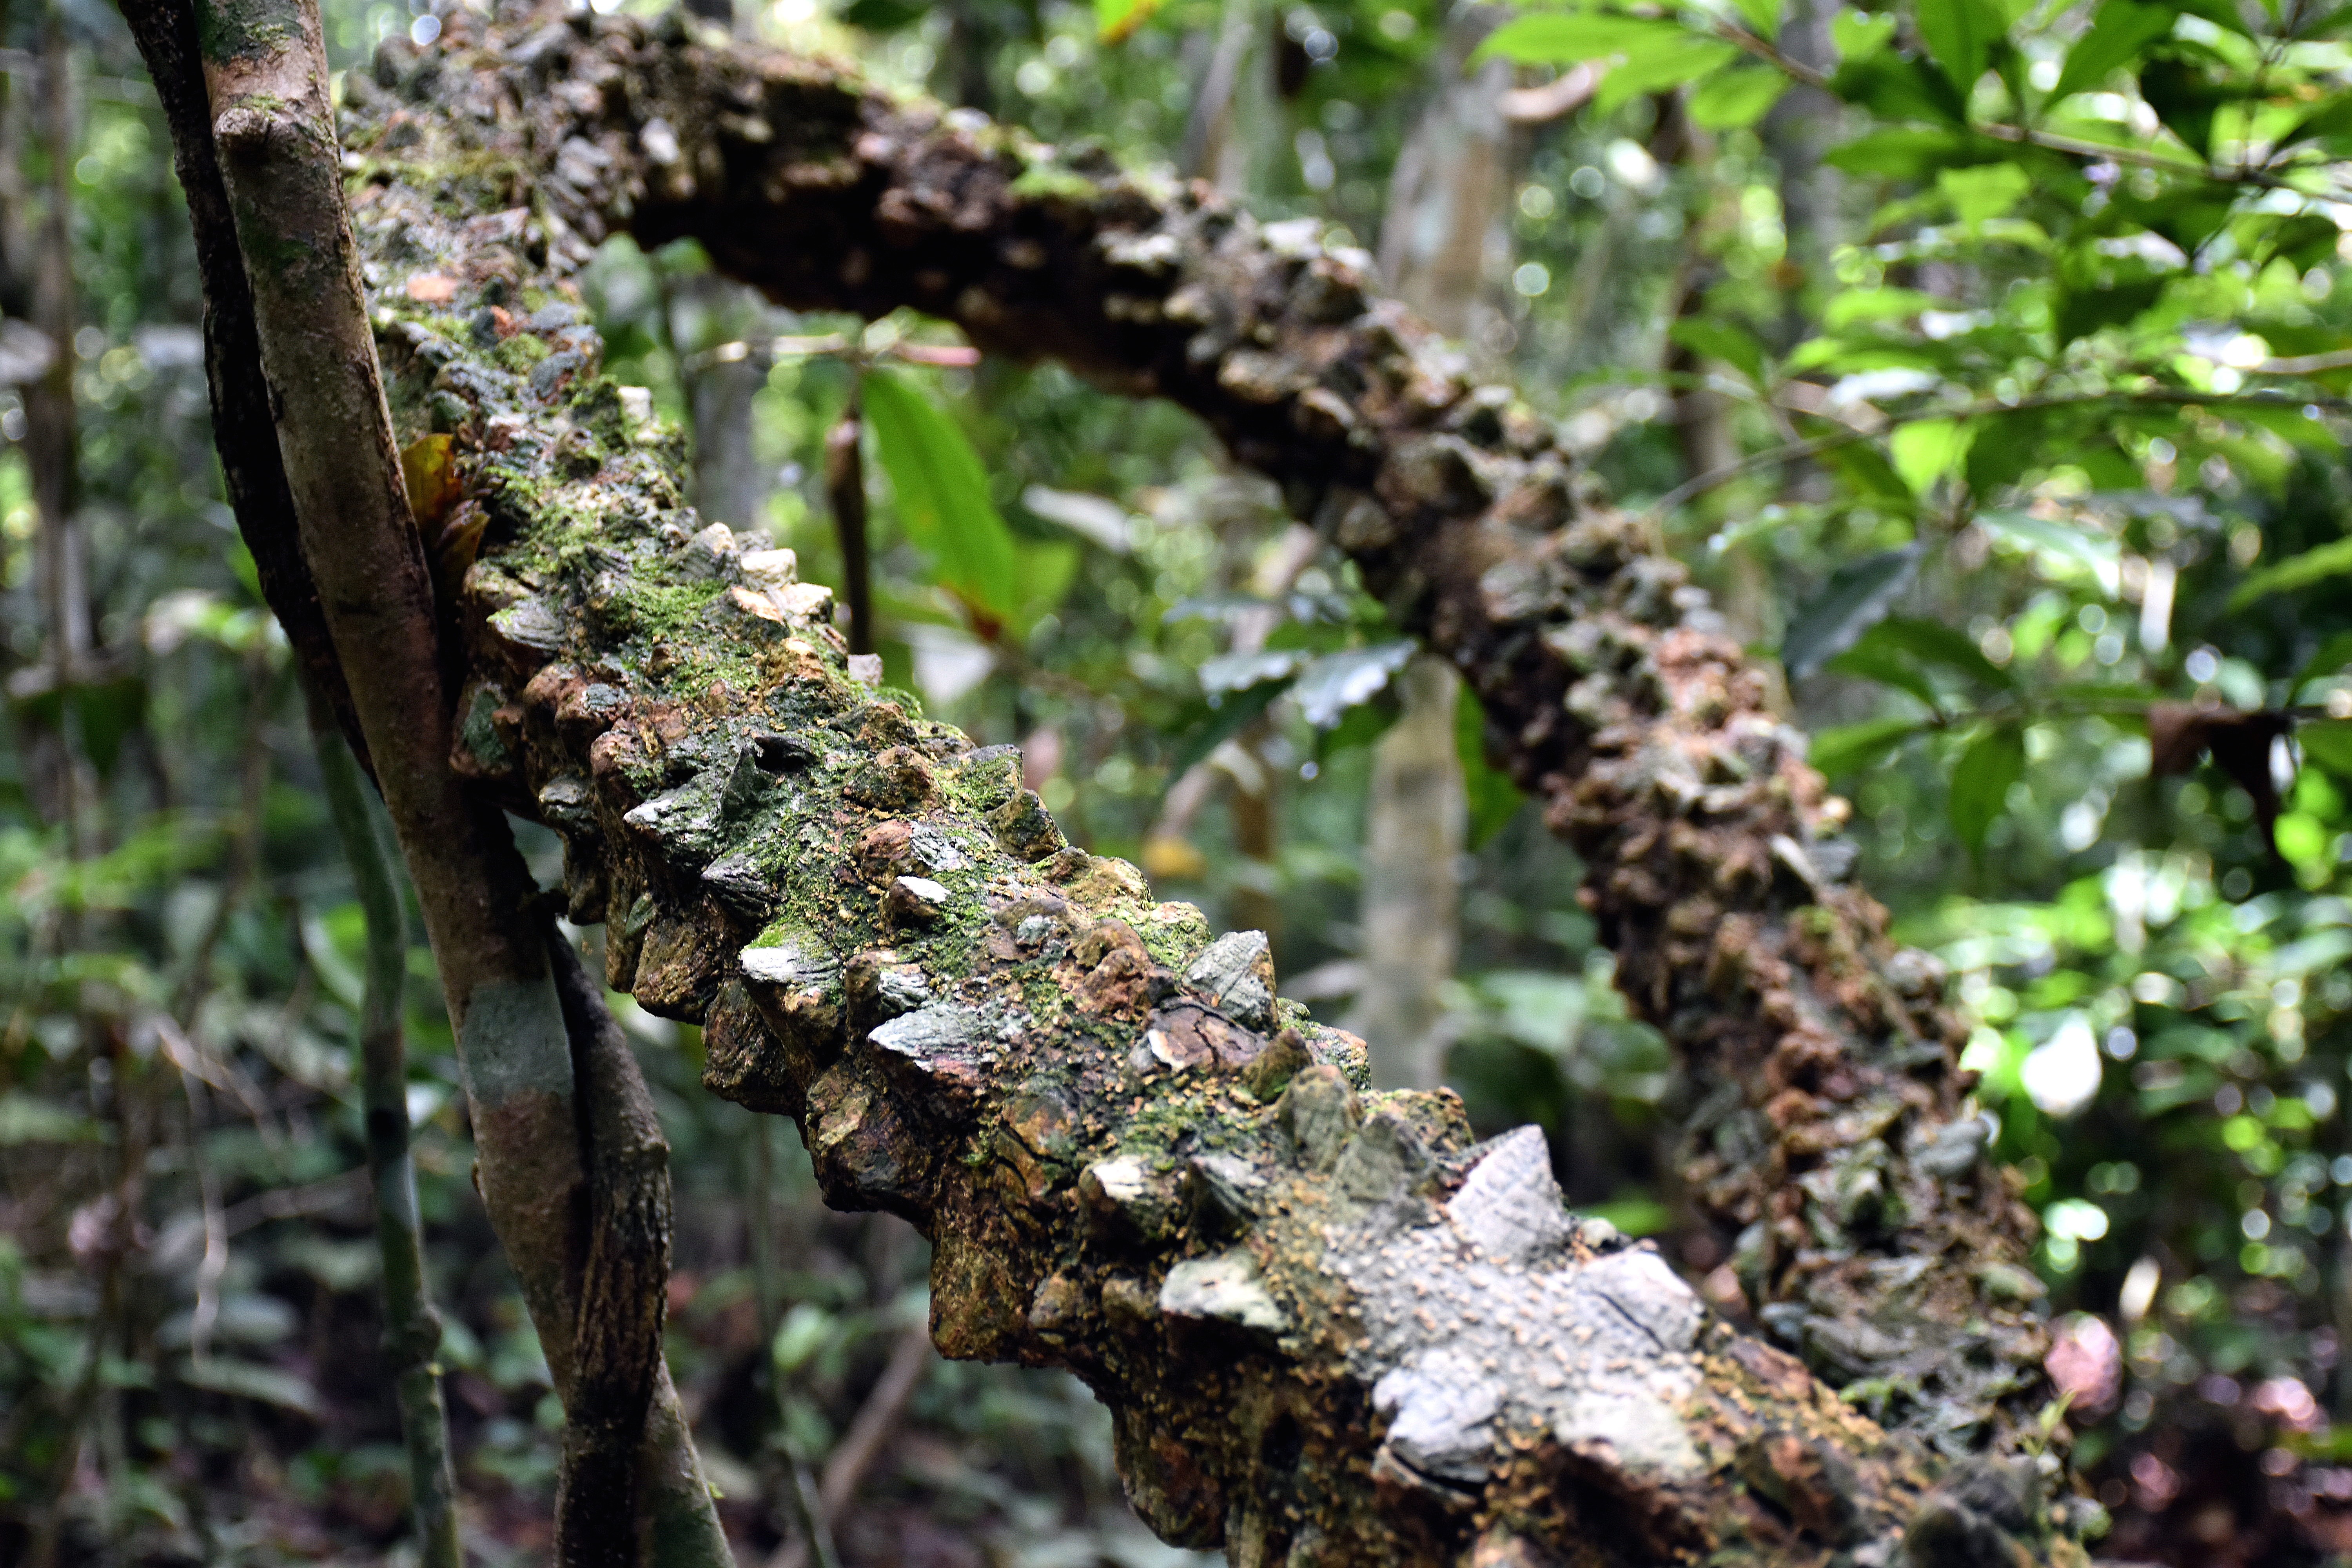
tree, nature, forest, branch, plant, leaf, flower, trunk, wildlife, jungle, insect, botany, flora, fauna, invertebrate, caterpillar, close up, rainforest, habitat, macro photography, flowering plant, woody plant, land plant, moths and butterflies